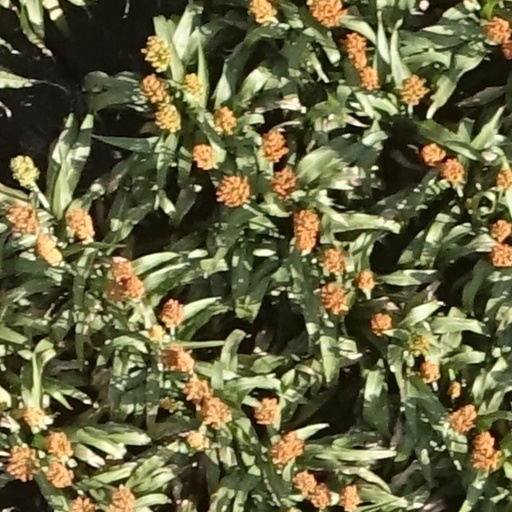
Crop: sorghum